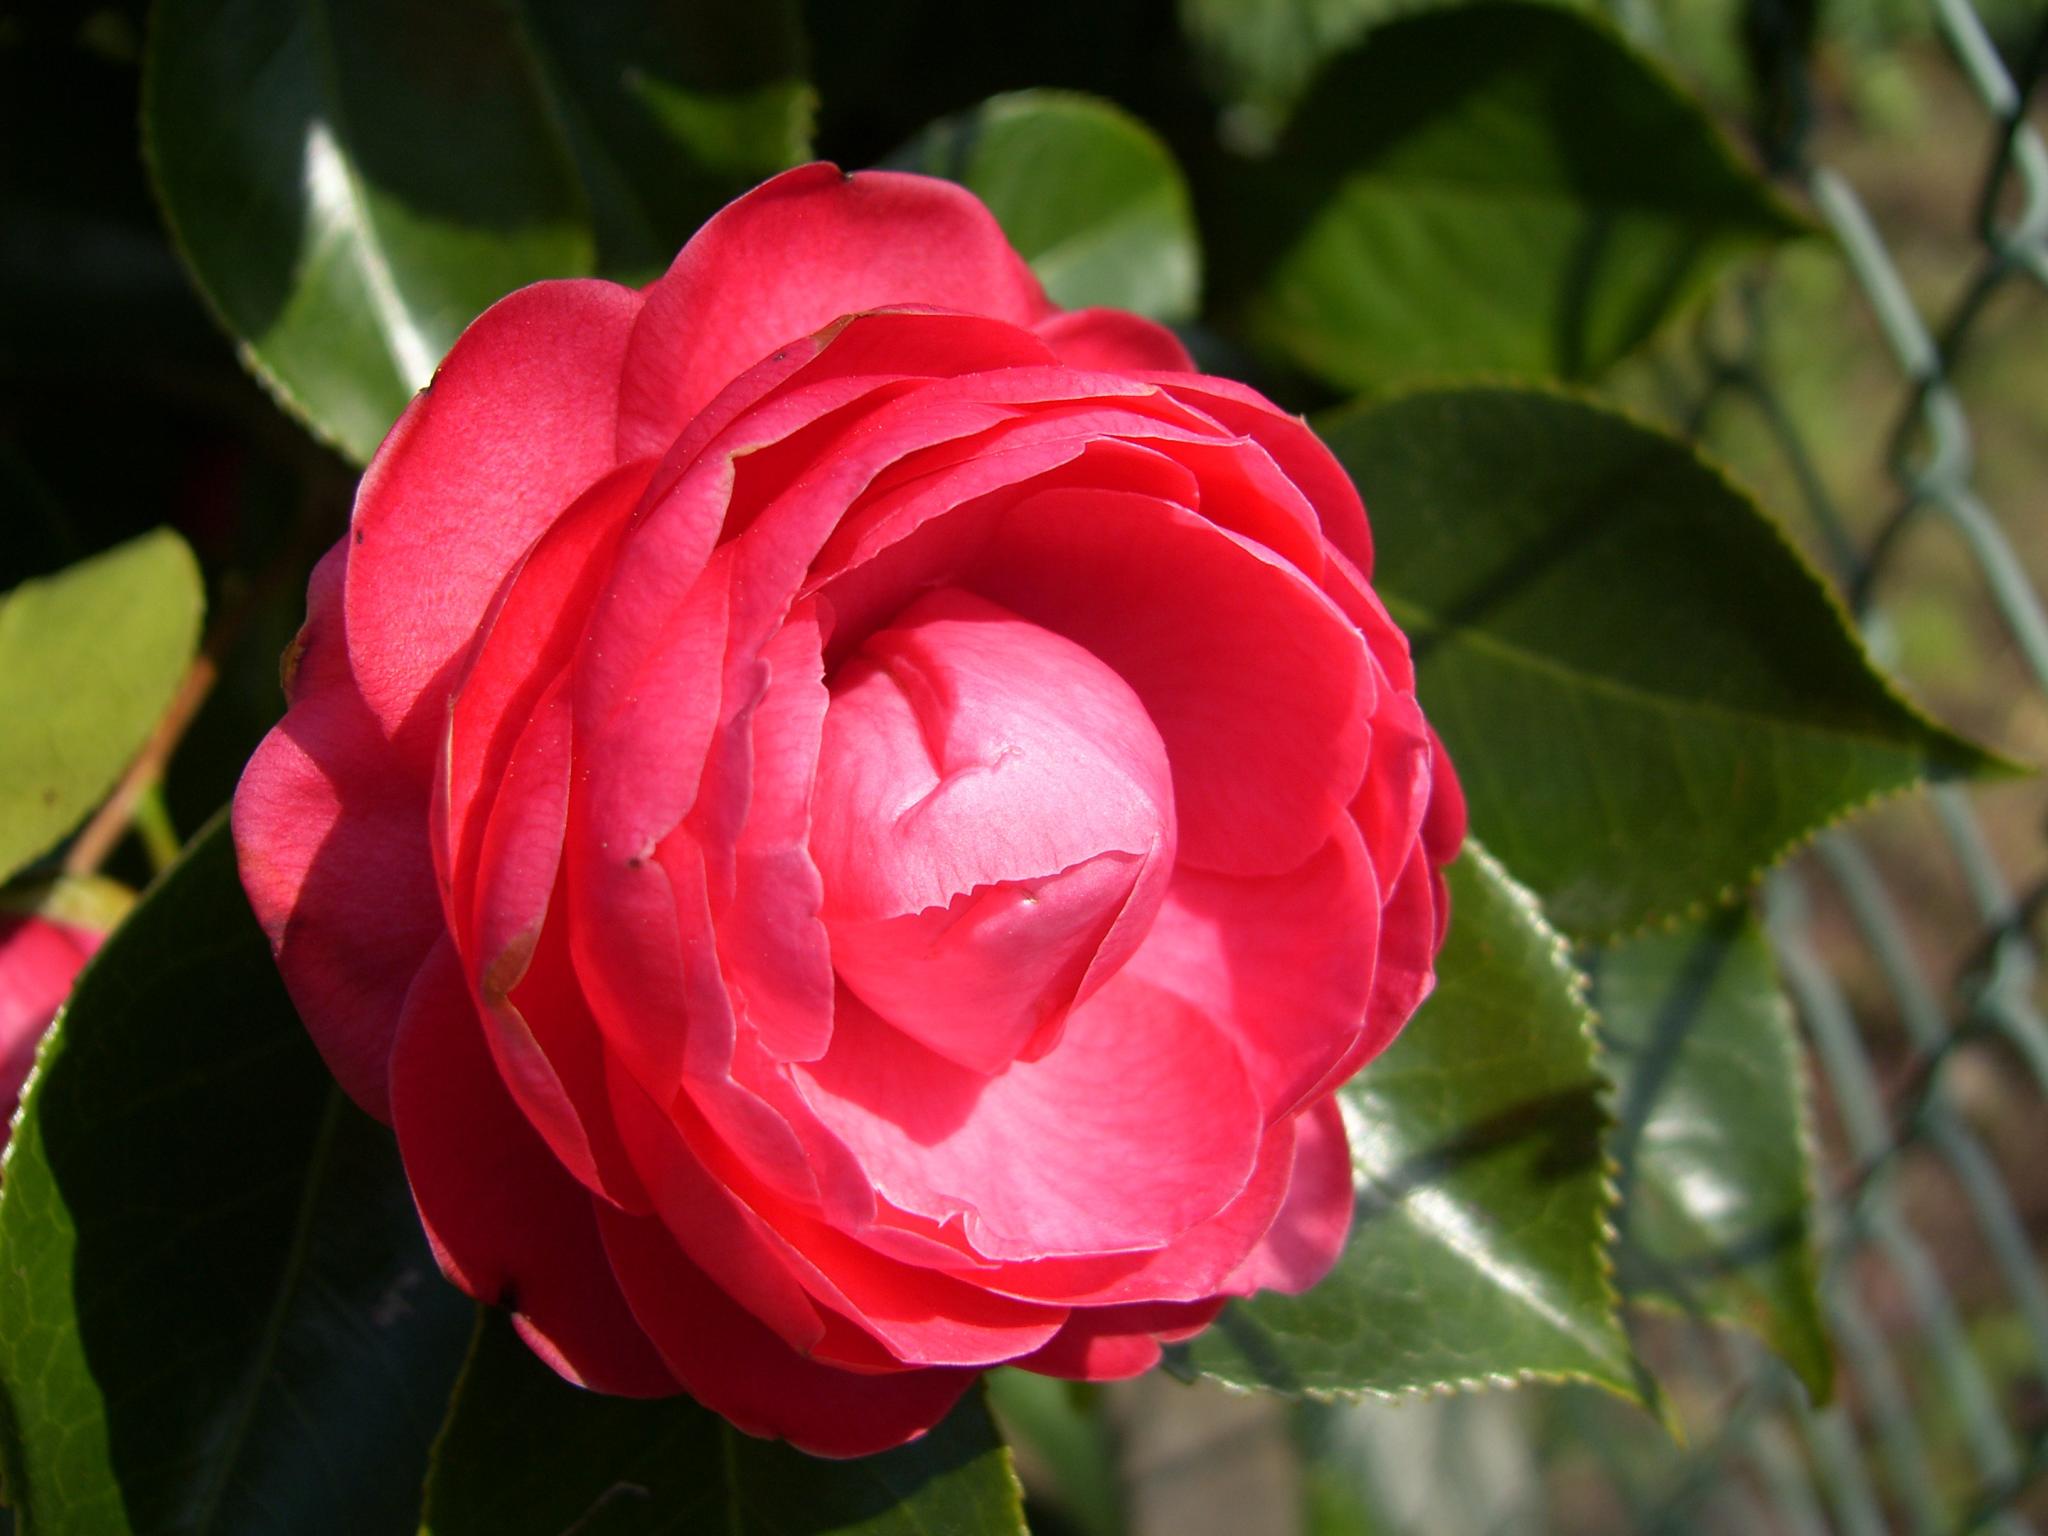
nature, plant, flower, petal, rose, flowers, naturaleza, flores, camellia, floribunda, ggl1, theaceae, flowering plant, garden roses, land plant, rosa centifolia, camellia sasanqua, japanese camellia